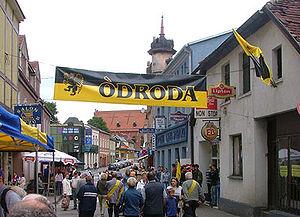
Kościerzyna est une ville d’environ 24 000 habitants située à une cinquantaine de kilomètres au sud-ouest de Gdańsk. C’est le chef-lieu du Powiat de Kościerzyna appartenant à l’aire linguistico-culturelle cachoube, située dans la Voïvodie de Poméranie, au nord de la Pologne.